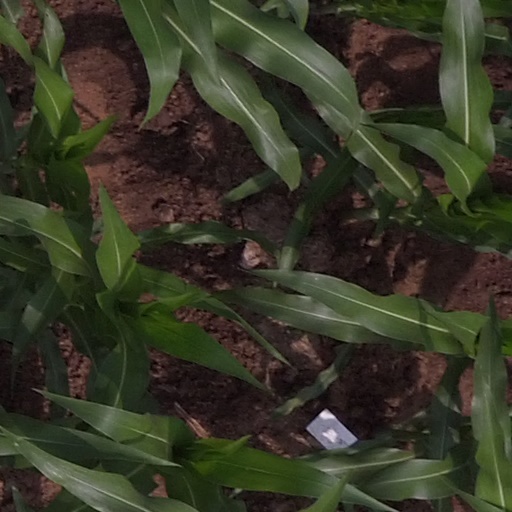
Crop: maize; corn